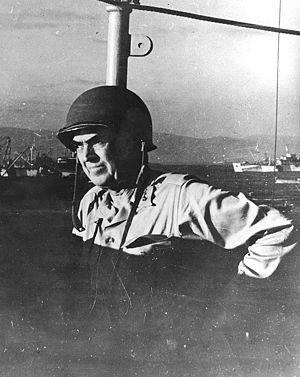
La bataille du golfe de Leyte est une opération militaire majeure de la guerre du Pacifique. Elle a lieu au début de la reconquête des Philippines, lors du débarquement des troupes américaines du général Douglas MacArthur sur l'île de Leyte, au centre de l'archipel philippin. Cette opération est considérée comme la plus grande bataille navale de l'histoire, opposant deux flottes américaines déplaçant plus d'un million trois cent seize mille tonnes, à quatre forces japonaises, déplaçant près de sept cent mille tonnes.
Thomas Cassin Kinkaid, né le 3 avril 1888 à Hanover et mort le 17 novembre 1972 à Bethesda, est un amiral américain de la Seconde Guerre mondiale. Il a notamment participé en tant que commandant de la Task Force 16 qui comprenait l'USS Enterprise, aux combats devant Guadalcanal à partir d'août 1942, et a commandé la VIIᵉ Flotte de fin 1943, jusqu'après la fin de la guerre.